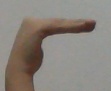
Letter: haa